De Rotterdam

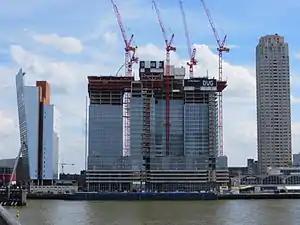
June 2012: De Rotterdam under construction, as seen from the Erasmus Bridge. Left the KPN Tower, right New Orleans. The low rise in front is the Rotterdam Cruise Terminal.

De Rotterdam is a building on the Wilhelminapier in Rotterdam, designed by the Office for Metropolitan Architecture in 1998 and developed by Edge. The complex is located between the KPN Tower and Rotterdam Cruise Terminal and was finalized at the end of 2013. On 21 November 2013, the municipality of Rotterdam, as the largest user, received the keys. The design provides space for offices, a hotel and apartments. The 44 floors amount to a total floor space area of about 160,000 m², making it the largest building in the Netherlands.